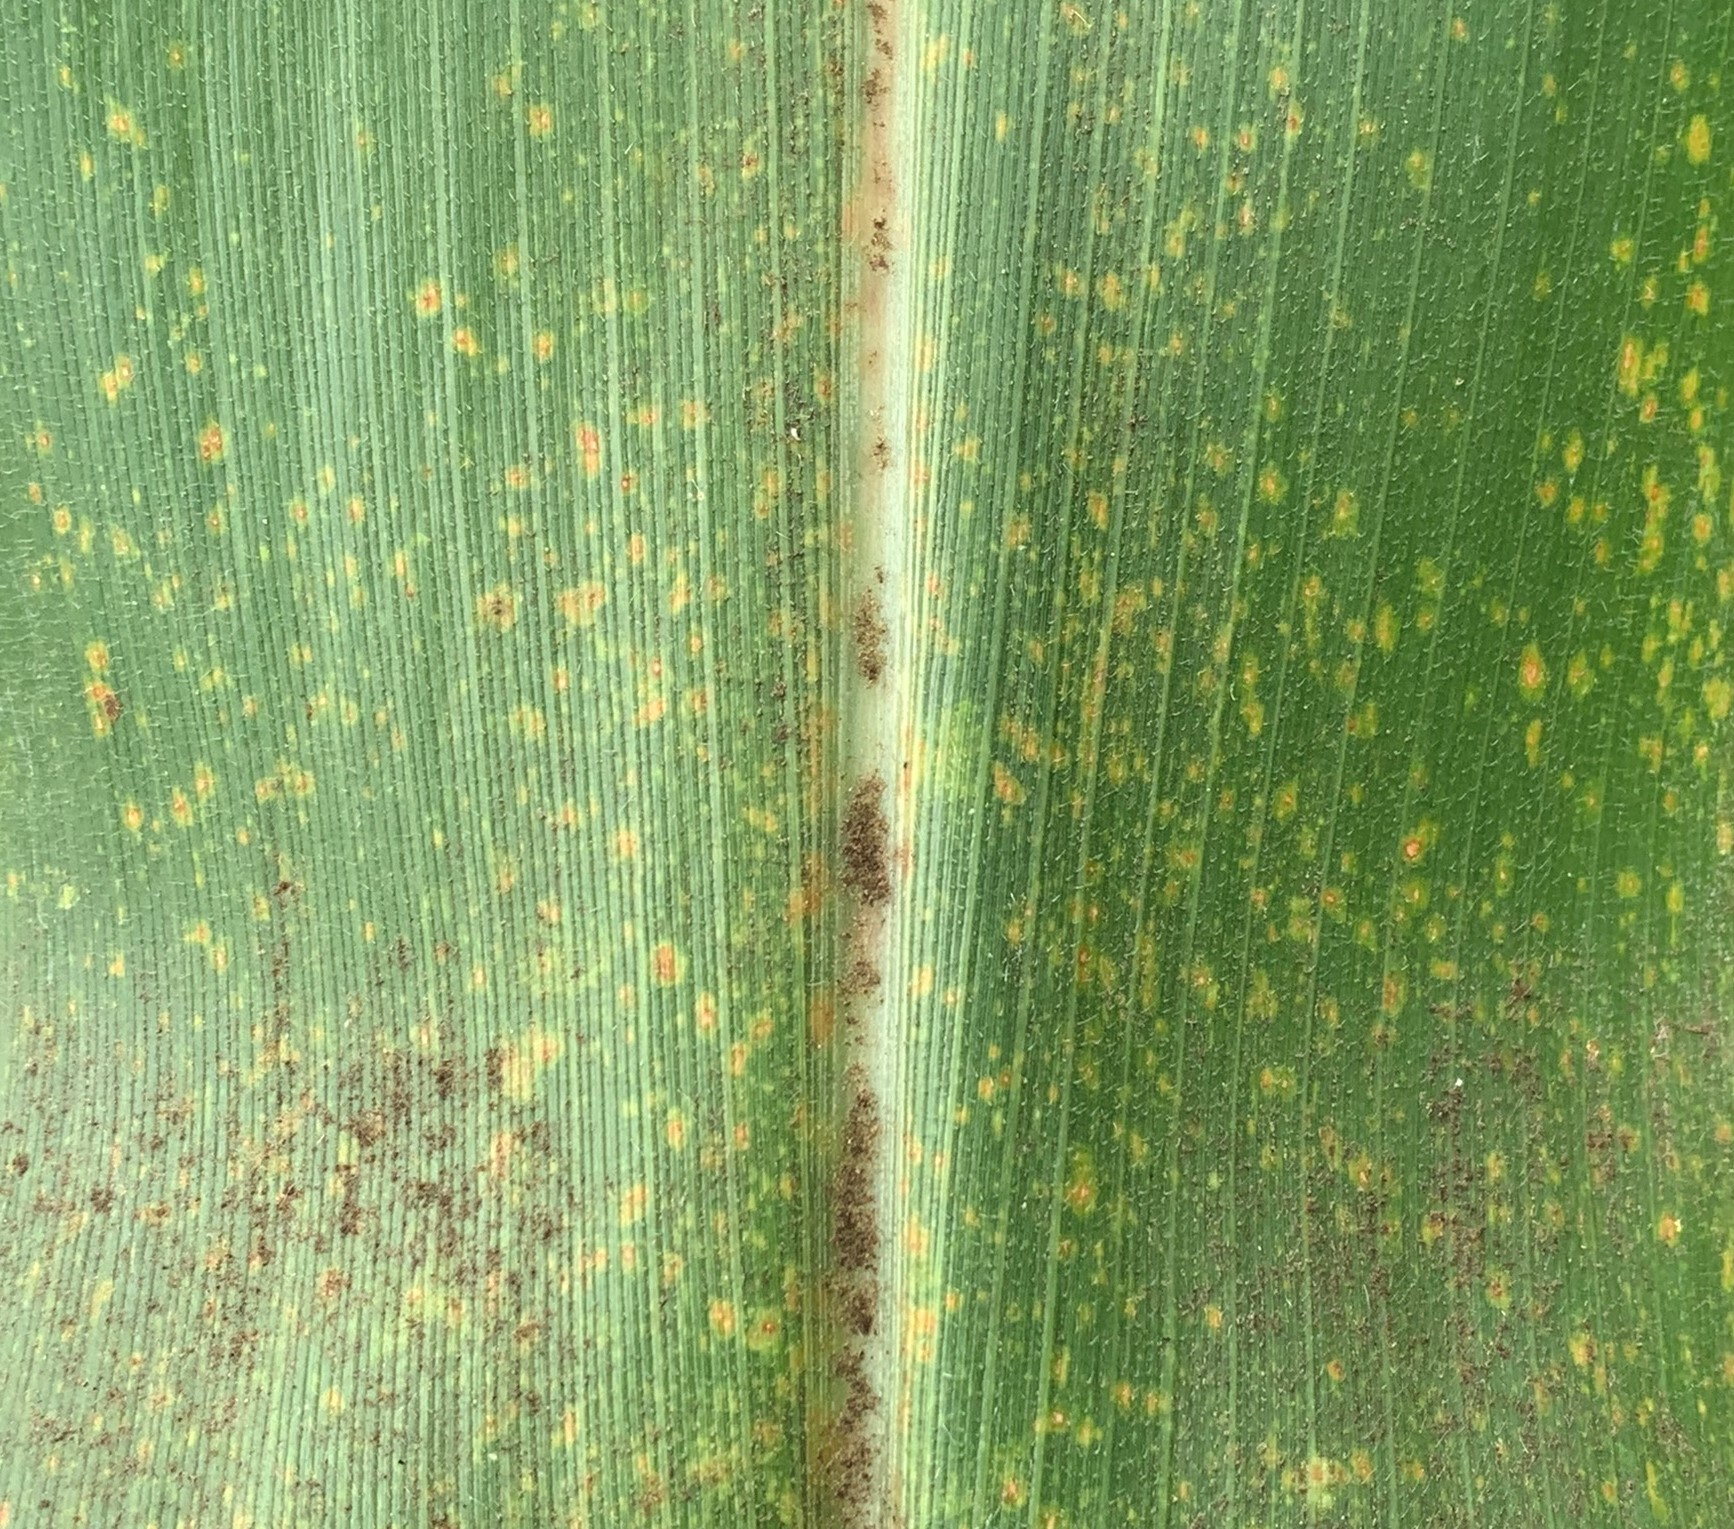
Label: MLN